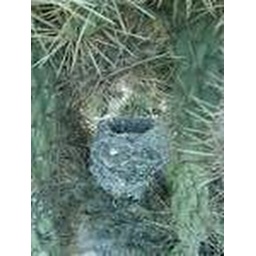
Today we found a humming bird nest in a chain fruit cholla.